The Damned Things

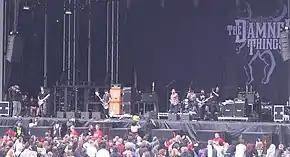
The Damned Things performing live at Metaltown Festival in June 2011

On November 29, 2010, the band released the song "Little Darling" for free streaming through AbsolutePunk.net. The band's first album, "Ironiclast" was released on December 14, 2010, through Island Records. Trohman has mentioned that for the album, the band was aiming for a blues- and riff-oriented heavy/classic rock sound, and combining elements from their own bands, going for a traditional hard rock sound combined with the heavier aspects of Anthrax and Every Time I Die and the hook-laden choruses of Fall Out Boy. Trohman has mentioned such bands as Thin Lizzy and Led Zeppelin as having influences on the record. In an interview in December 2010, Trohman confirmed that Josh Newton (formerly of Every Time I Die and From Autumn to Ashes) had joined the band as a full-time bass guitarist.